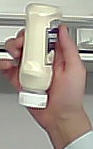
Product: heinz_mayo